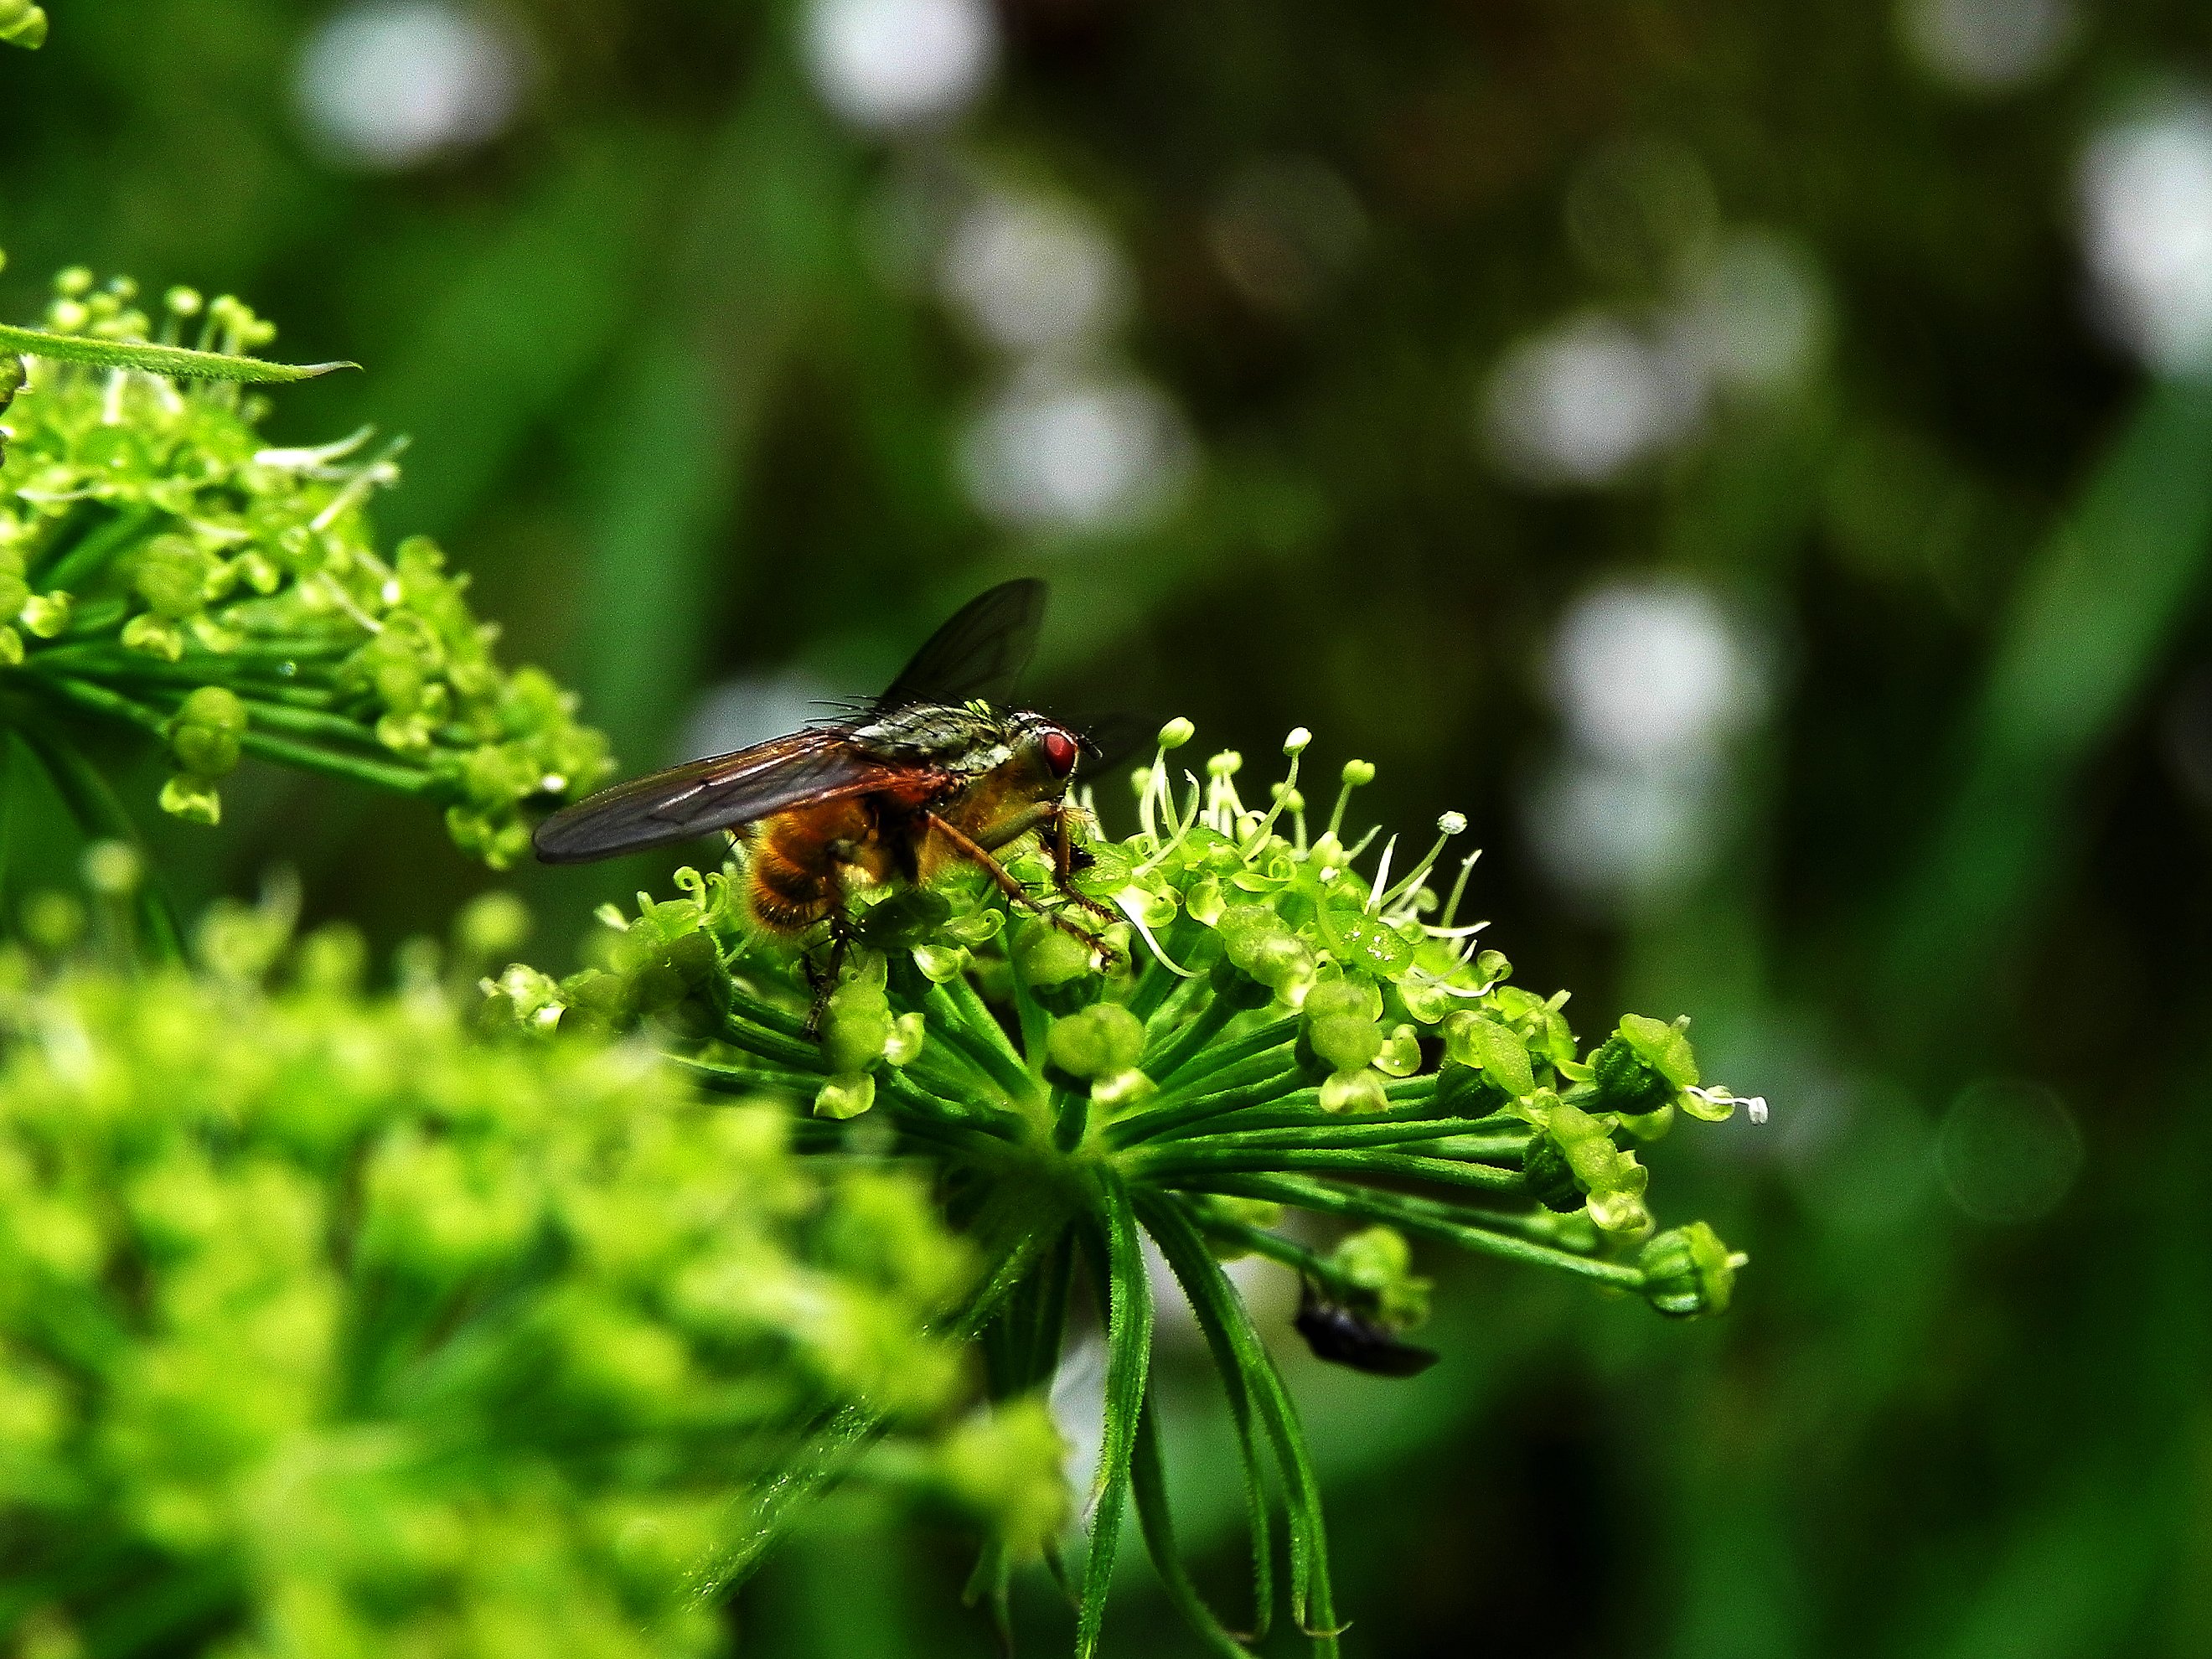
nature, grass, branch, plant, lawn, meadow, leaf, flower, wildlife, green, insect, macro, botany, flora, fauna, invertebrate, close up, bee, nectar, ggl1, xovesphoto, gphoto, macro photography, honey bee, membrane winged insect